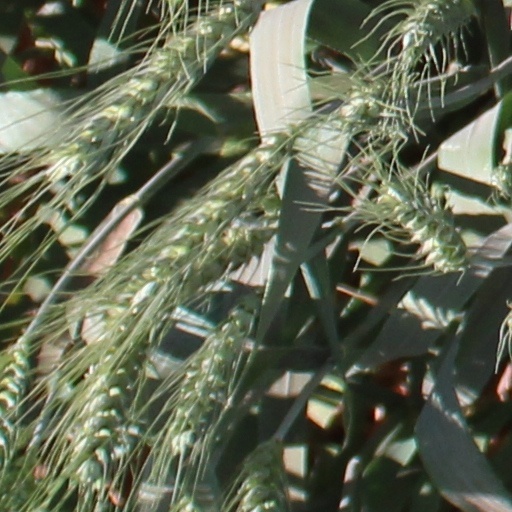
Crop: wheat